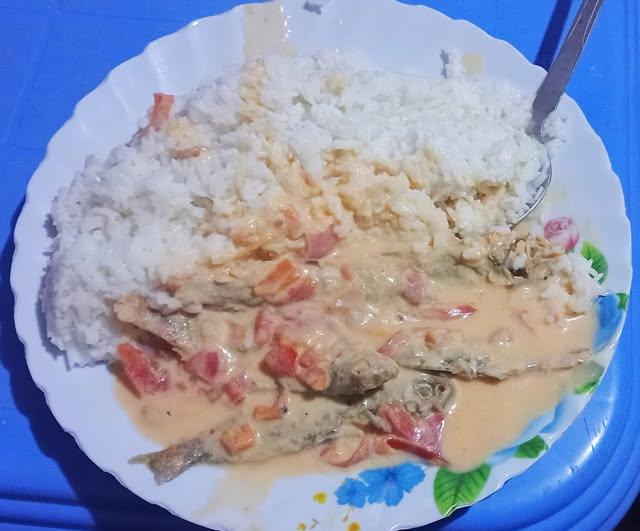
Sahani nyeupe iliyo na maua maua imewekwa juu ya meza iliyo ya rangi ya samawati. Sahani hii iko na wali mweupe uliopikwa ukapikika na mchuzi wa samaki uliopikwa na [cs]tomato[cs] na kukarangwa vizuri.